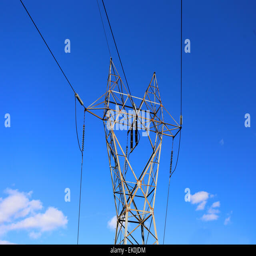
electrical power lines in the sky